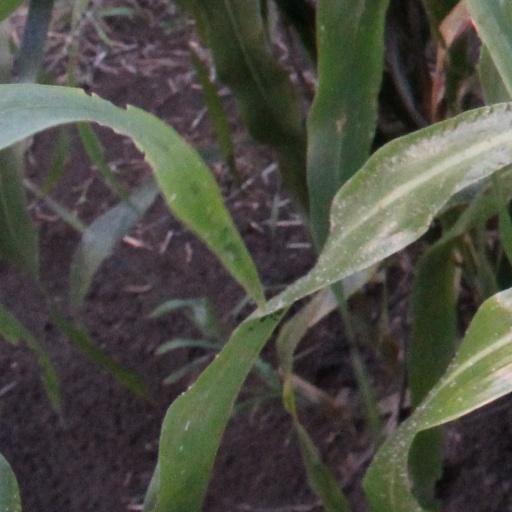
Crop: sorghum